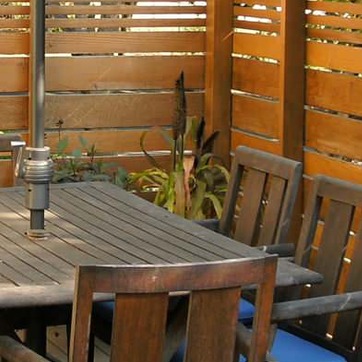
Material: foliage